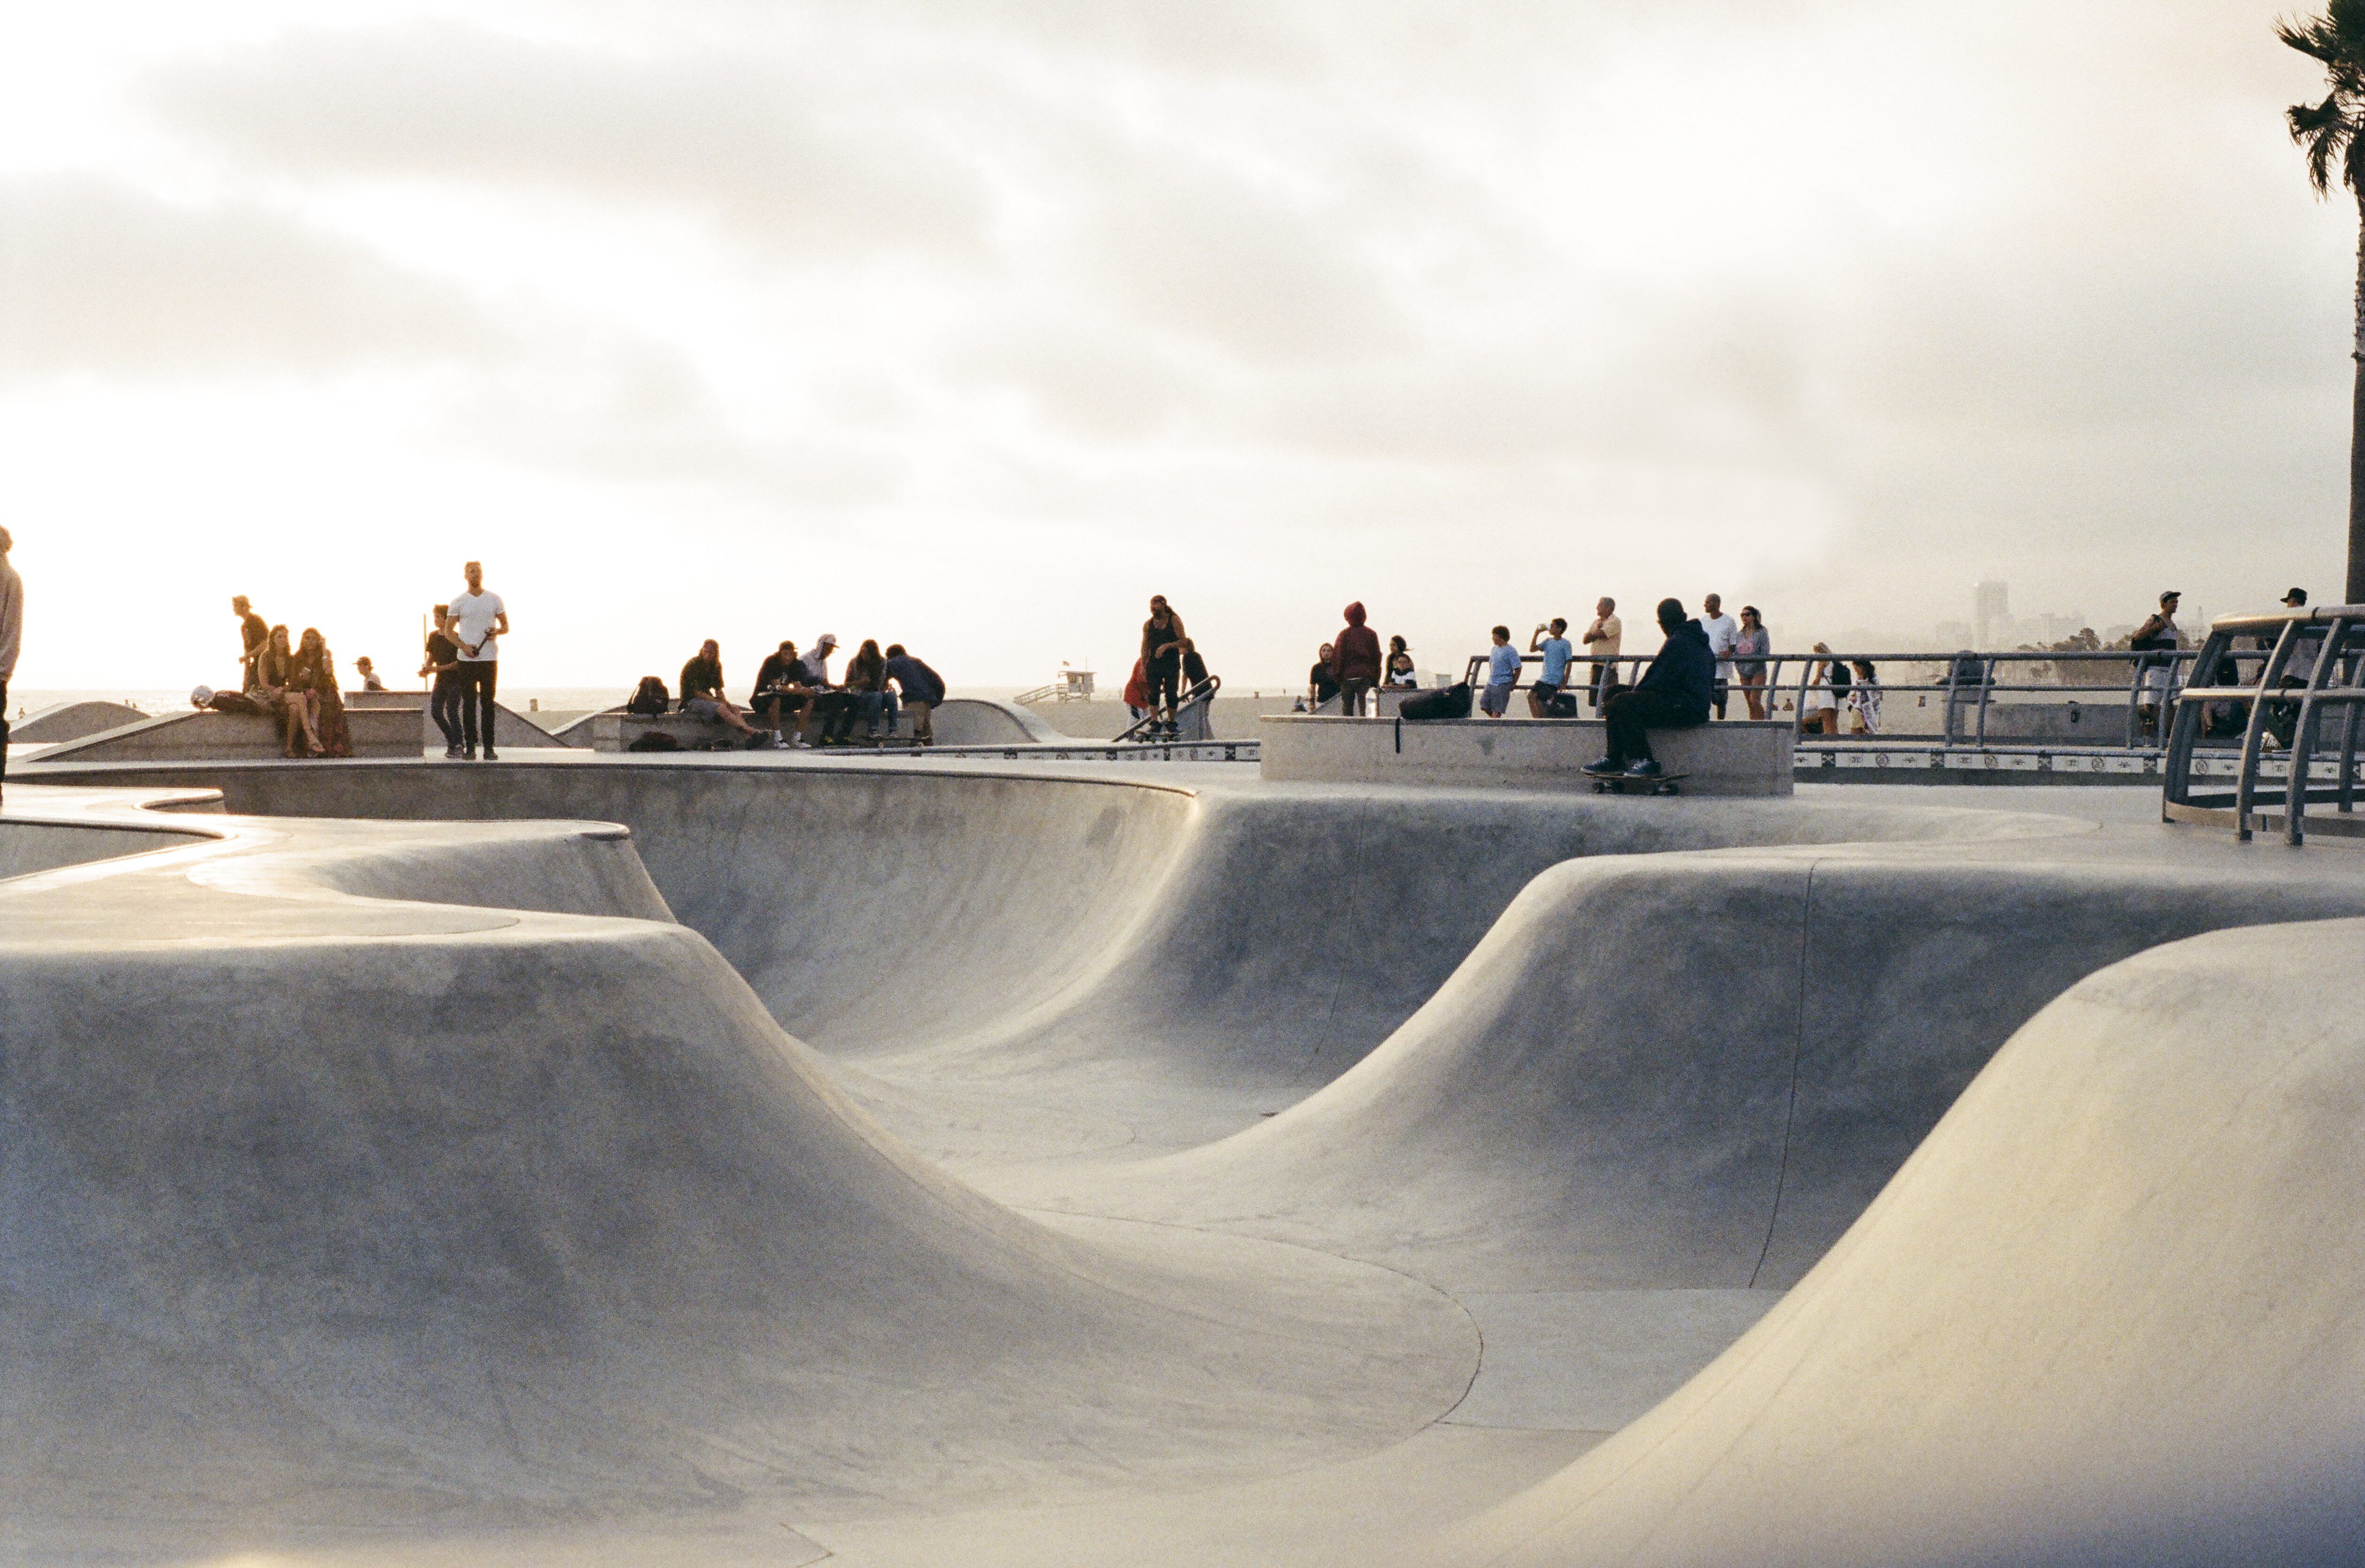
beach, sea, sand, snow, winter, sport, photography, morning, wave, skateboard, skateboarding, reflection, season, material, skateboarder, skatepark